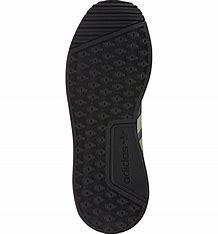
Brand: Adidas
Model: _plr